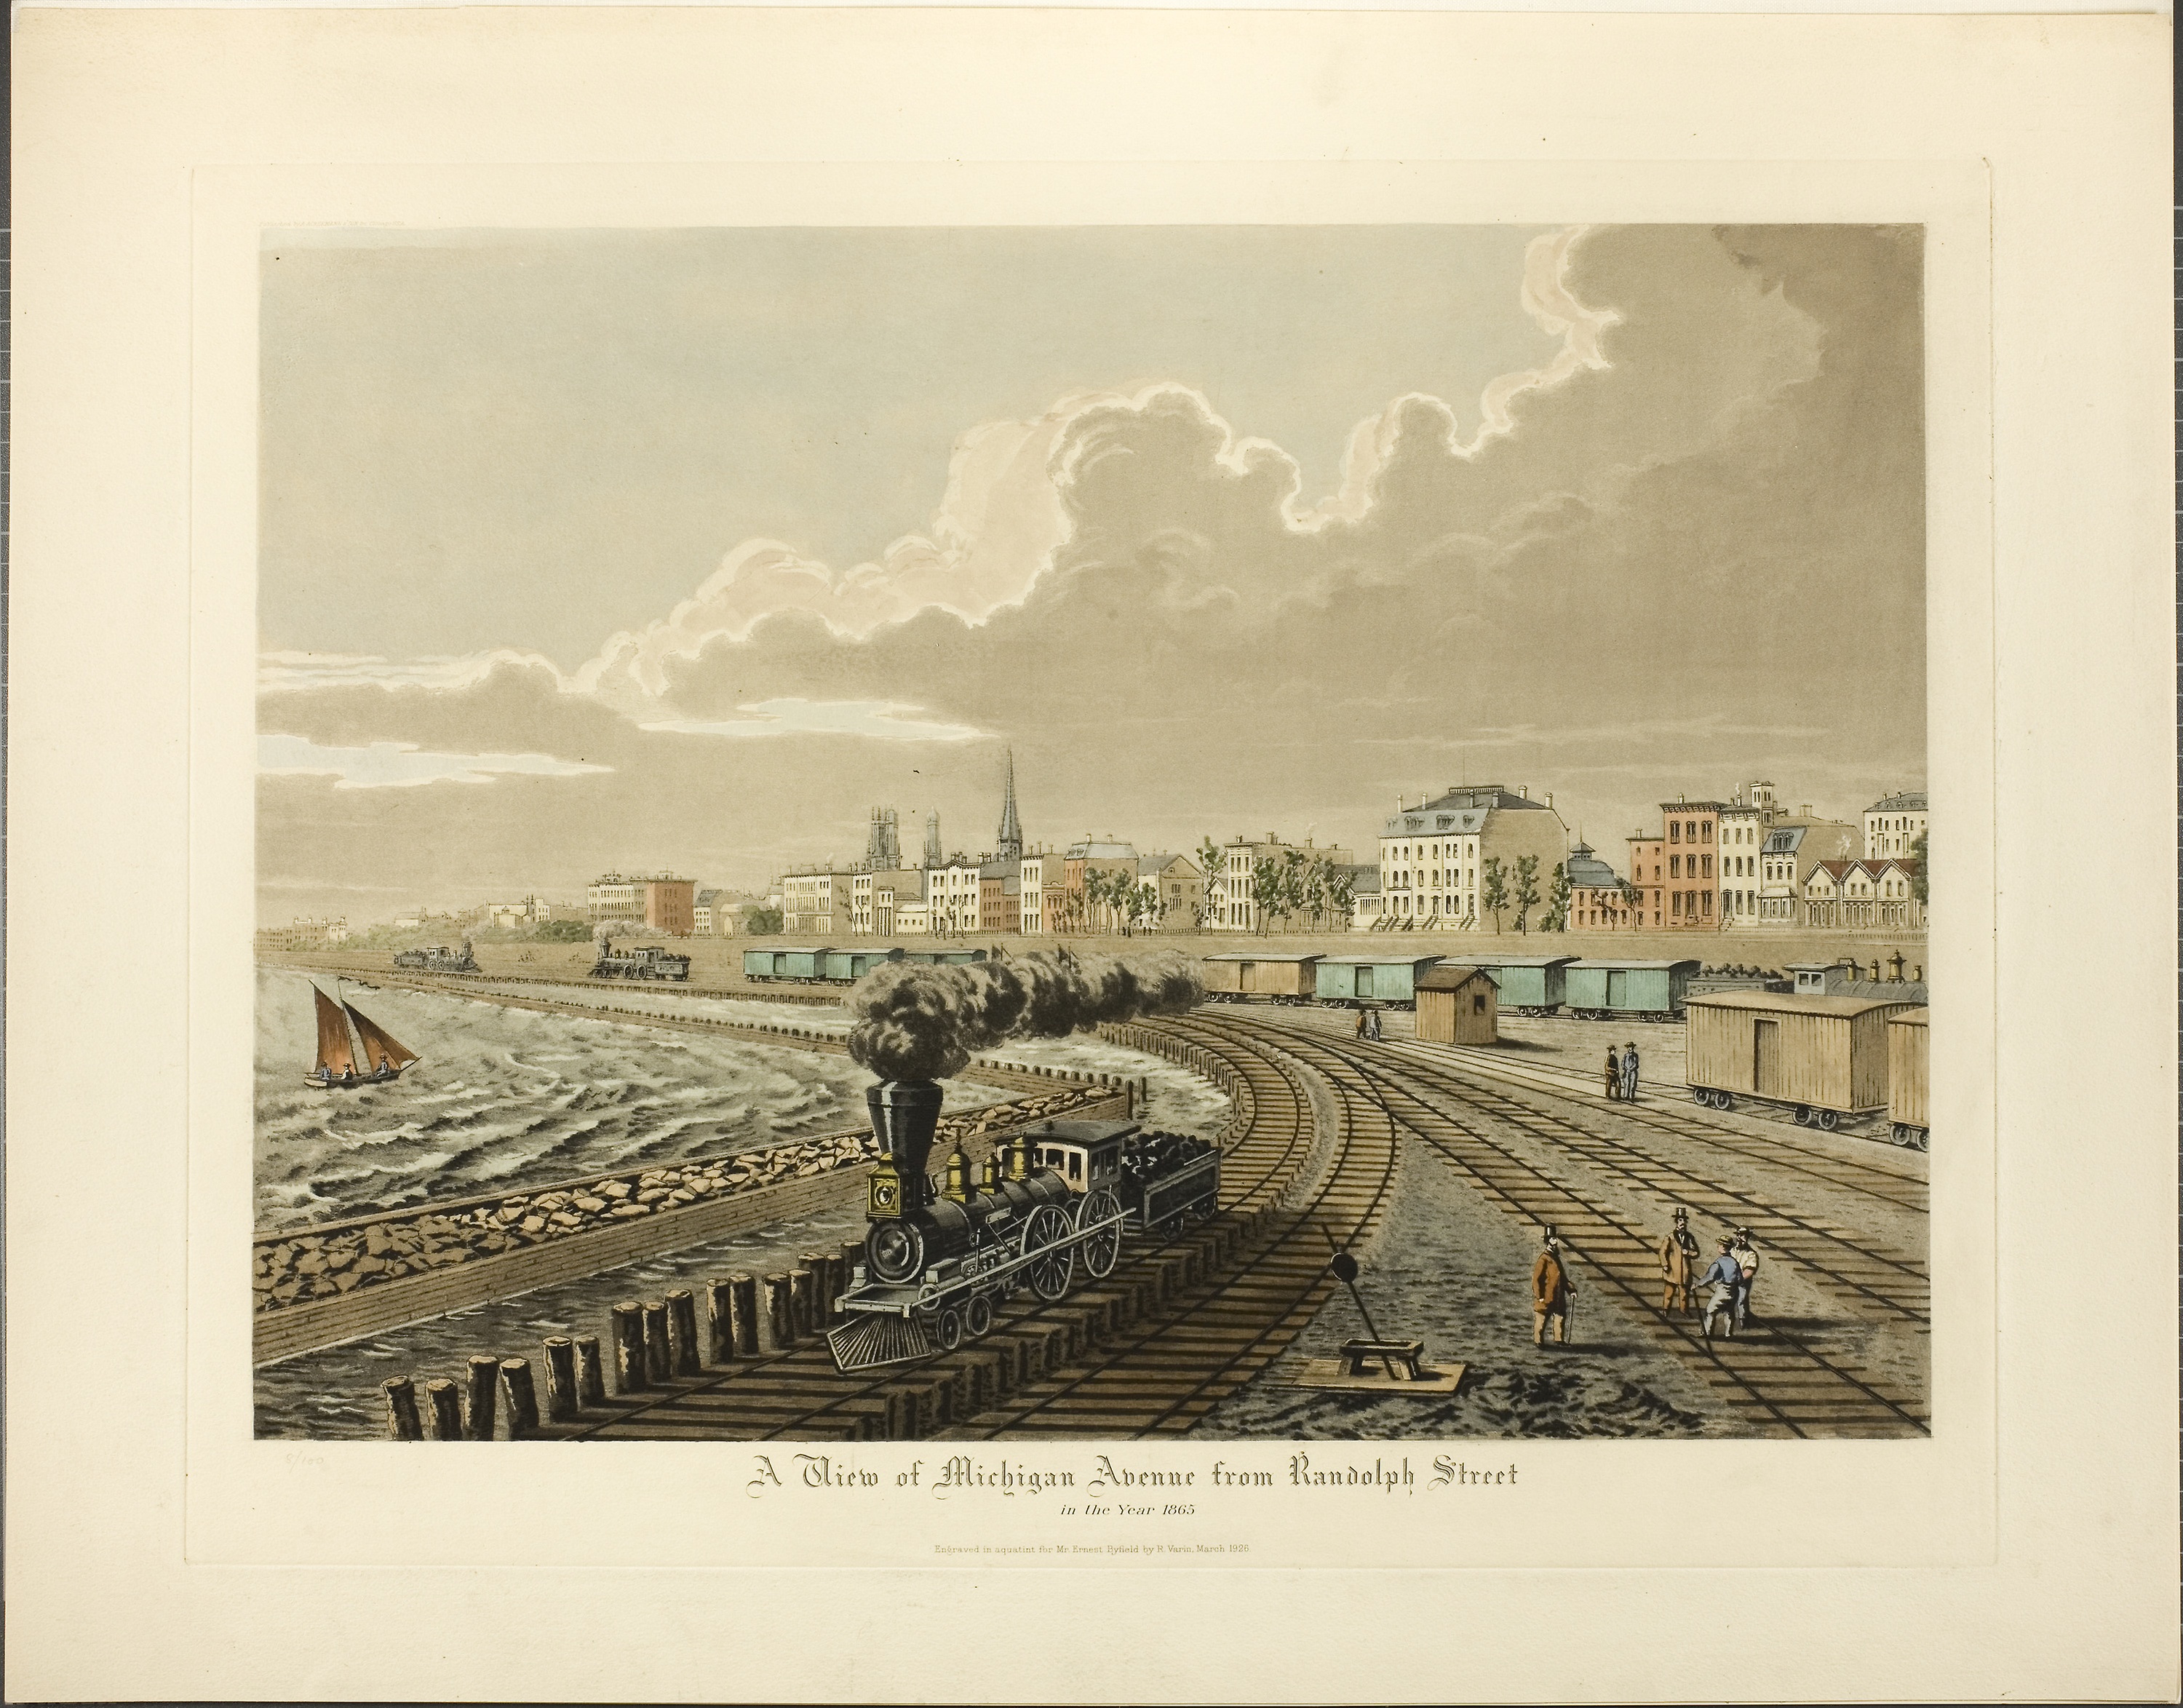
picture frame, fixed link, stock photography, visual arts, painting, artwork